Noni Hazlehurst

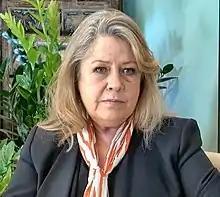
Hazlehurst on "Balance with Deborah Hutton" in 2016

Leonie Elva "Noni" Hazlehurst is an Australian actress, director, writer, presenter, and broadcaster who has appeared on television and radio, in dramas, mini-series, and made for television films, as well also on stage and in feature films since the early 1970s. Hazlehurst has been honoured with numerous awards, including Australian Film Institute Awards, ARIA Awards and Logies, including being inducted into the Hall of Fame in 2016.